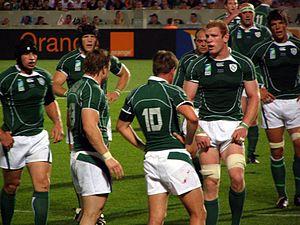
Le Tournoi des Six Nations 2011, ou Tournoi RBS des Six Nations pour des raisons de sponsoring, se déroule du 4 février au 19 mars 2011. Comme chaque année, cinq journées sont disputées en février et mars. La compétition s'étend sur sept semaines, avec des pauses avant et après la troisième journée. Chacune des six nations participantes affronte toutes les autres. Les trois équipes qui ont en 2011 l'avantage de jouer un match de plus à domicile que les autres sont l'Italie, l'Angleterre et l'Écosse. Pour la première fois de l'histoire du Tournoi, le premier match se joue un vendredi soir. Toutes les équipes participantes se retrouvent avec les mêmes entraîneurs que lors de l'édition précédente.
Brian Gerald O'Driscoll ou BOD, né le 21 janvier 1979 à Dublin, est un ancien joueur international irlandais de rugby à XV qui évoluait au poste de second centre. Il porte le maillot de l'équipe d'Irlande de 1999 à 2014, dont il est le capitaine à 83 reprises entre 2002 et 2012. Il évolue également avec la province du Leinster de 1999 à 2014. Il met un terme à sa carrière professionnelle le 31 mai 2014, à l'issue de la finale de la Celtic League remportée par son club face au Glasgow Warriors.
L'équipe d'Irlande de rugby à XV, surnommée le XV du Trèfle, rassemble les meilleurs joueurs professionnels de l'Irlande ainsi que de l'Irlande du Nord dans les compétitions internationales majeures de rugby à XV, la Coupe du monde de rugby à XV et le Tournoi des Six Nations.